Archbishop's Palace, York

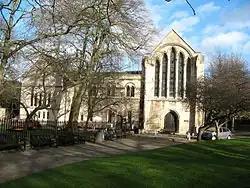
Minster Library, former chapel of the palace

In 1734, a theatre was built on the site of the tennis court. In 1780, the former great hall of the palace was rebuilt as a riding school, noted in 1785 as the site of an early balloon ascent. In 1799, a panorama depicting the Royal Navy at the Spithead review was displayed in the building. By this time, Ingram's house was largely in ruins. York Minster purchased the whole site in 1814, and demolished Ingram's house, using the site for its stone yard, and also demolished the riding school. The palace's former chapel was restored for use as the minster library, and is now known as the Old Palace. In 1823, the remainder of the site was again laid out as the Deanery Gardens. Demolition of some sheds revealed a 12th-century arcade from the original palace.